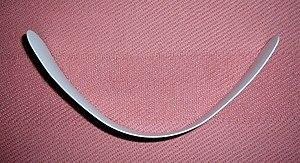
Un col romain est un élément d'habillement clérical chrétien autour du cou.